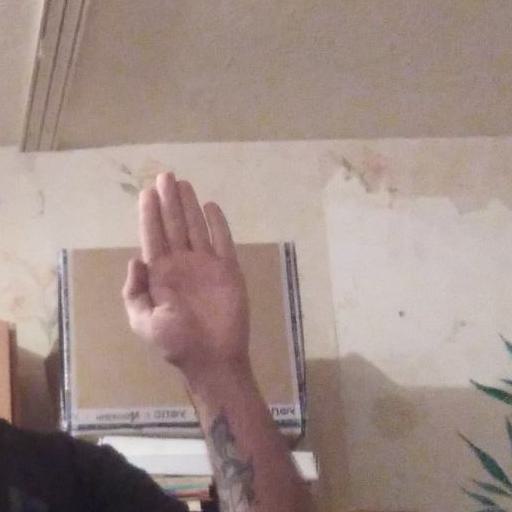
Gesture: stop